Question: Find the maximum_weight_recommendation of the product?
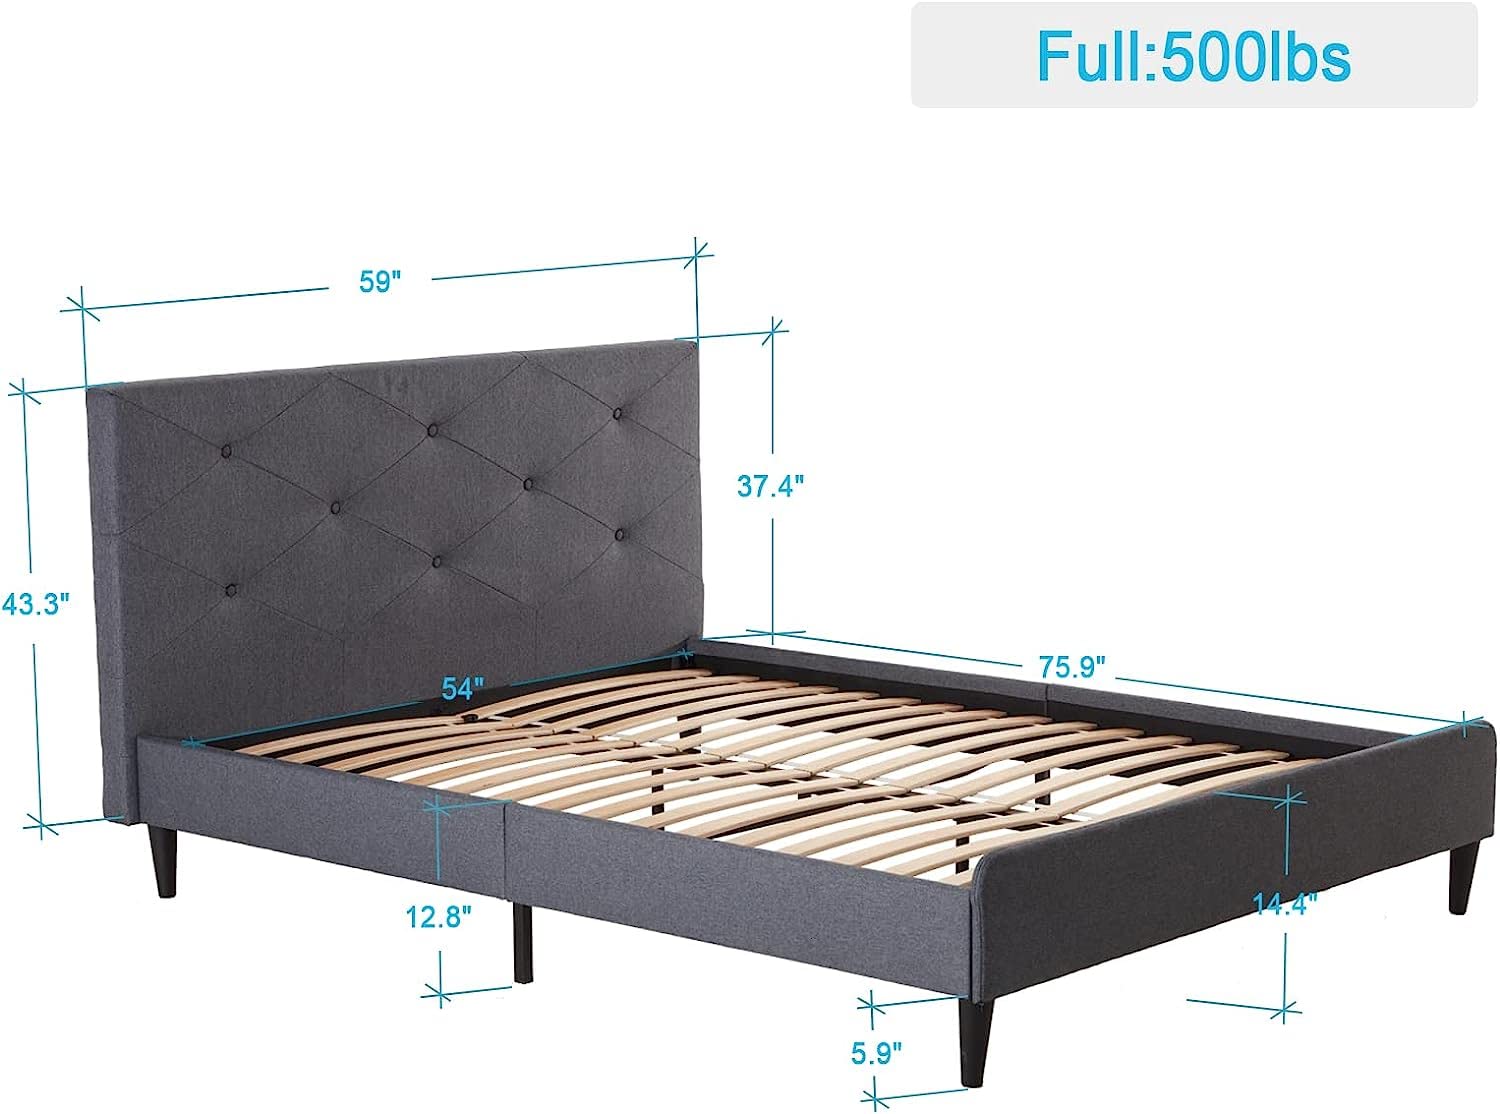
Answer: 500 pound